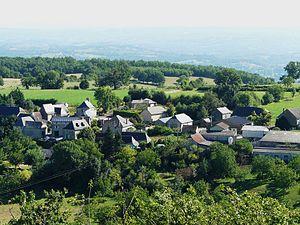
Le village de Jaf, Grèzes, Dordogne, France.
Grèzes est une ancienne commune française située dans le département de la Dordogne, en région Nouvelle-Aquitaine.